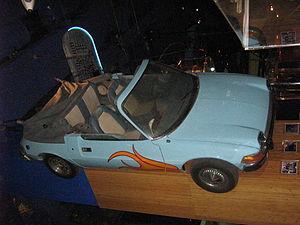
Wayne's World ou Le monde selon Wayne au Québec est un film américain réalisé par Penelope Spheeris, sorti en 1992.